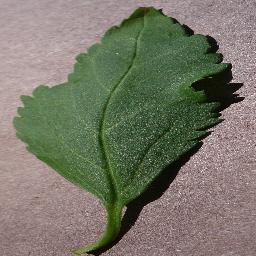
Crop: cherry
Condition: (including_sour)_healthy